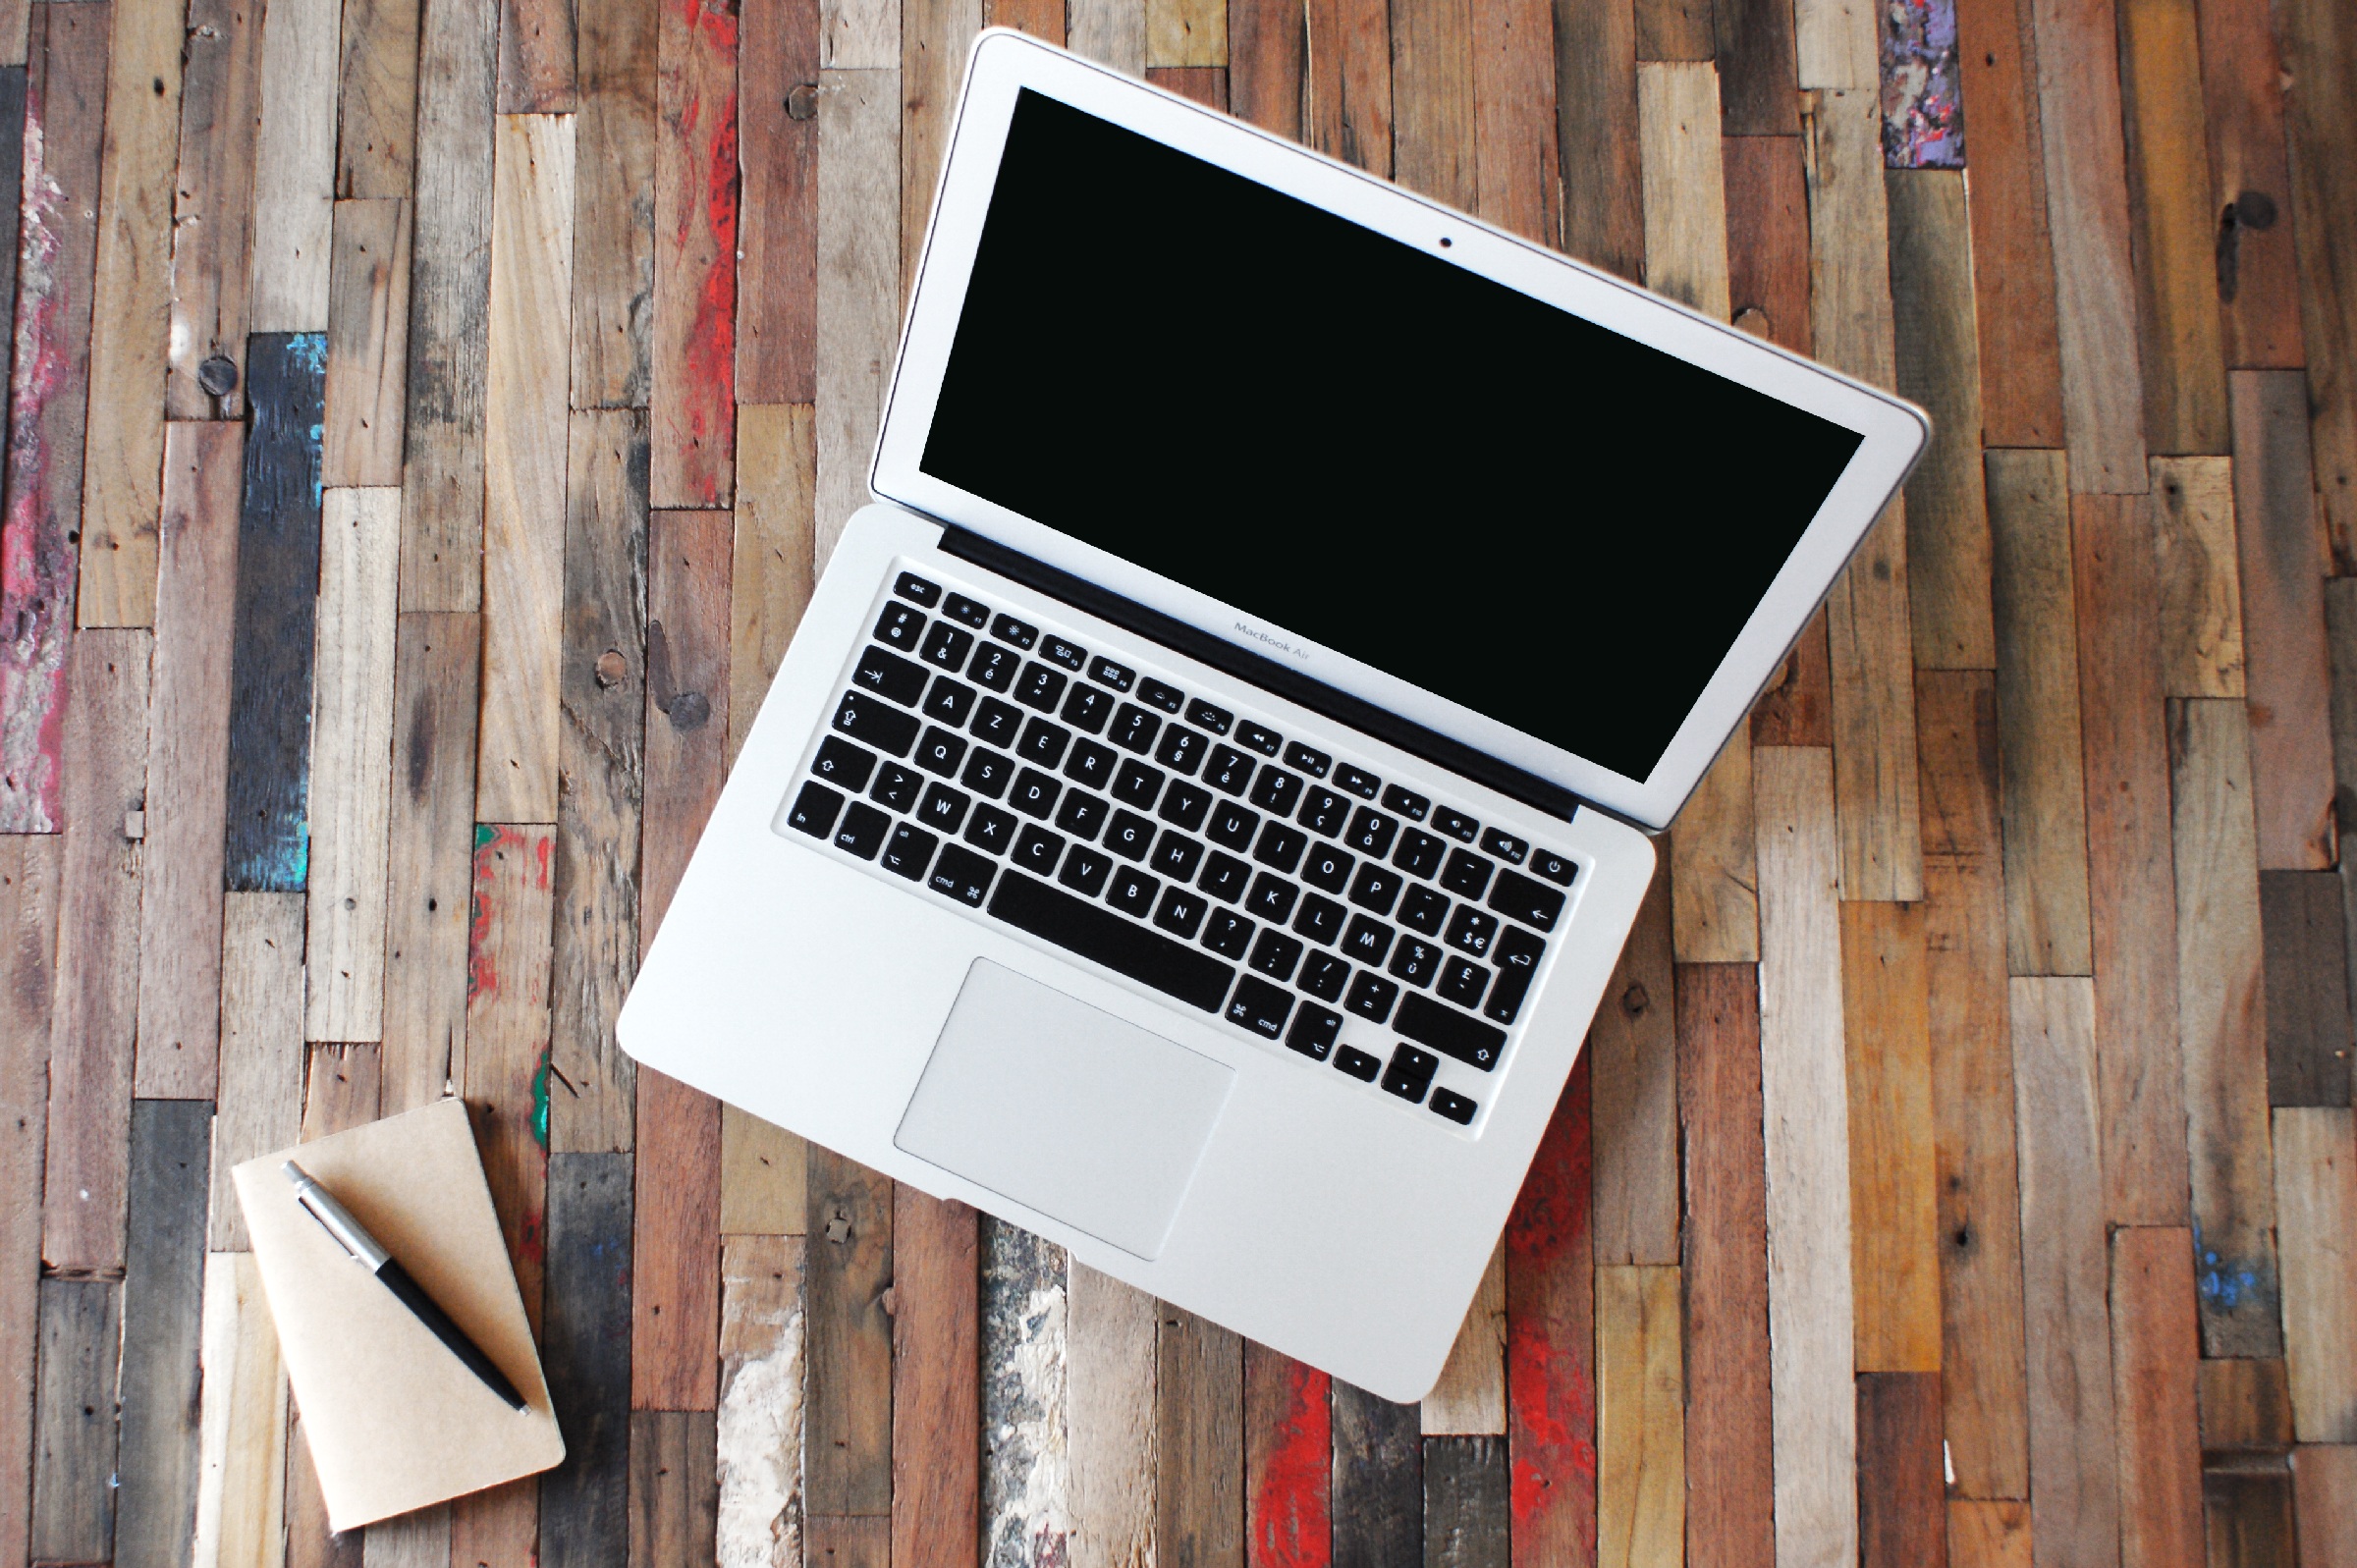
laptop, macbook, work, screen, apple, wood, house, air, pen, wall, office, device, interior design, scripture, art, design, pc, notes, techtology